Otafest

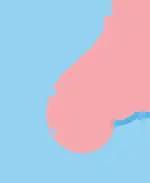
The O-Wing, Otafest's primary logo

Otafest is an annual anime convention held in May (and previously September, mid-June, or early July), at the Calgary Telus Convention Centre, in Calgary, Alberta, Canada. The first Otafest was held 1999 and has expanded each year, including a move in 2009 to include a mini-convention called "Otafest Lite", which was replaced in 2012 with "Otafest Aurora". At the closing ceremonies in 2015, it was announced that Otafest would be moving to the Calgary Telus Convention Centre from the University of Calgary for Otafest 2016 with a new date, July 1–3, however the event dates returned to May after Otafest 2017. As of May 2015, it is the largest anime convention in Western Canada. Otafest is a fully volunteer-run non-profit, and has raised over $219,000 CAD for charitable initiatives since its inception.